IJuander

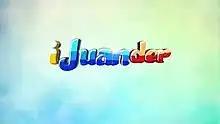
Title card since 2024

iJuander is a Philippine television news magazine show broadcast by GMA News TV and GTV. Originally hosted by Susan Enriquez and Cesar Apolinario, it premiered on February 28, 2011. Enriquez and Empoy Marquez currently serve as the hosts.